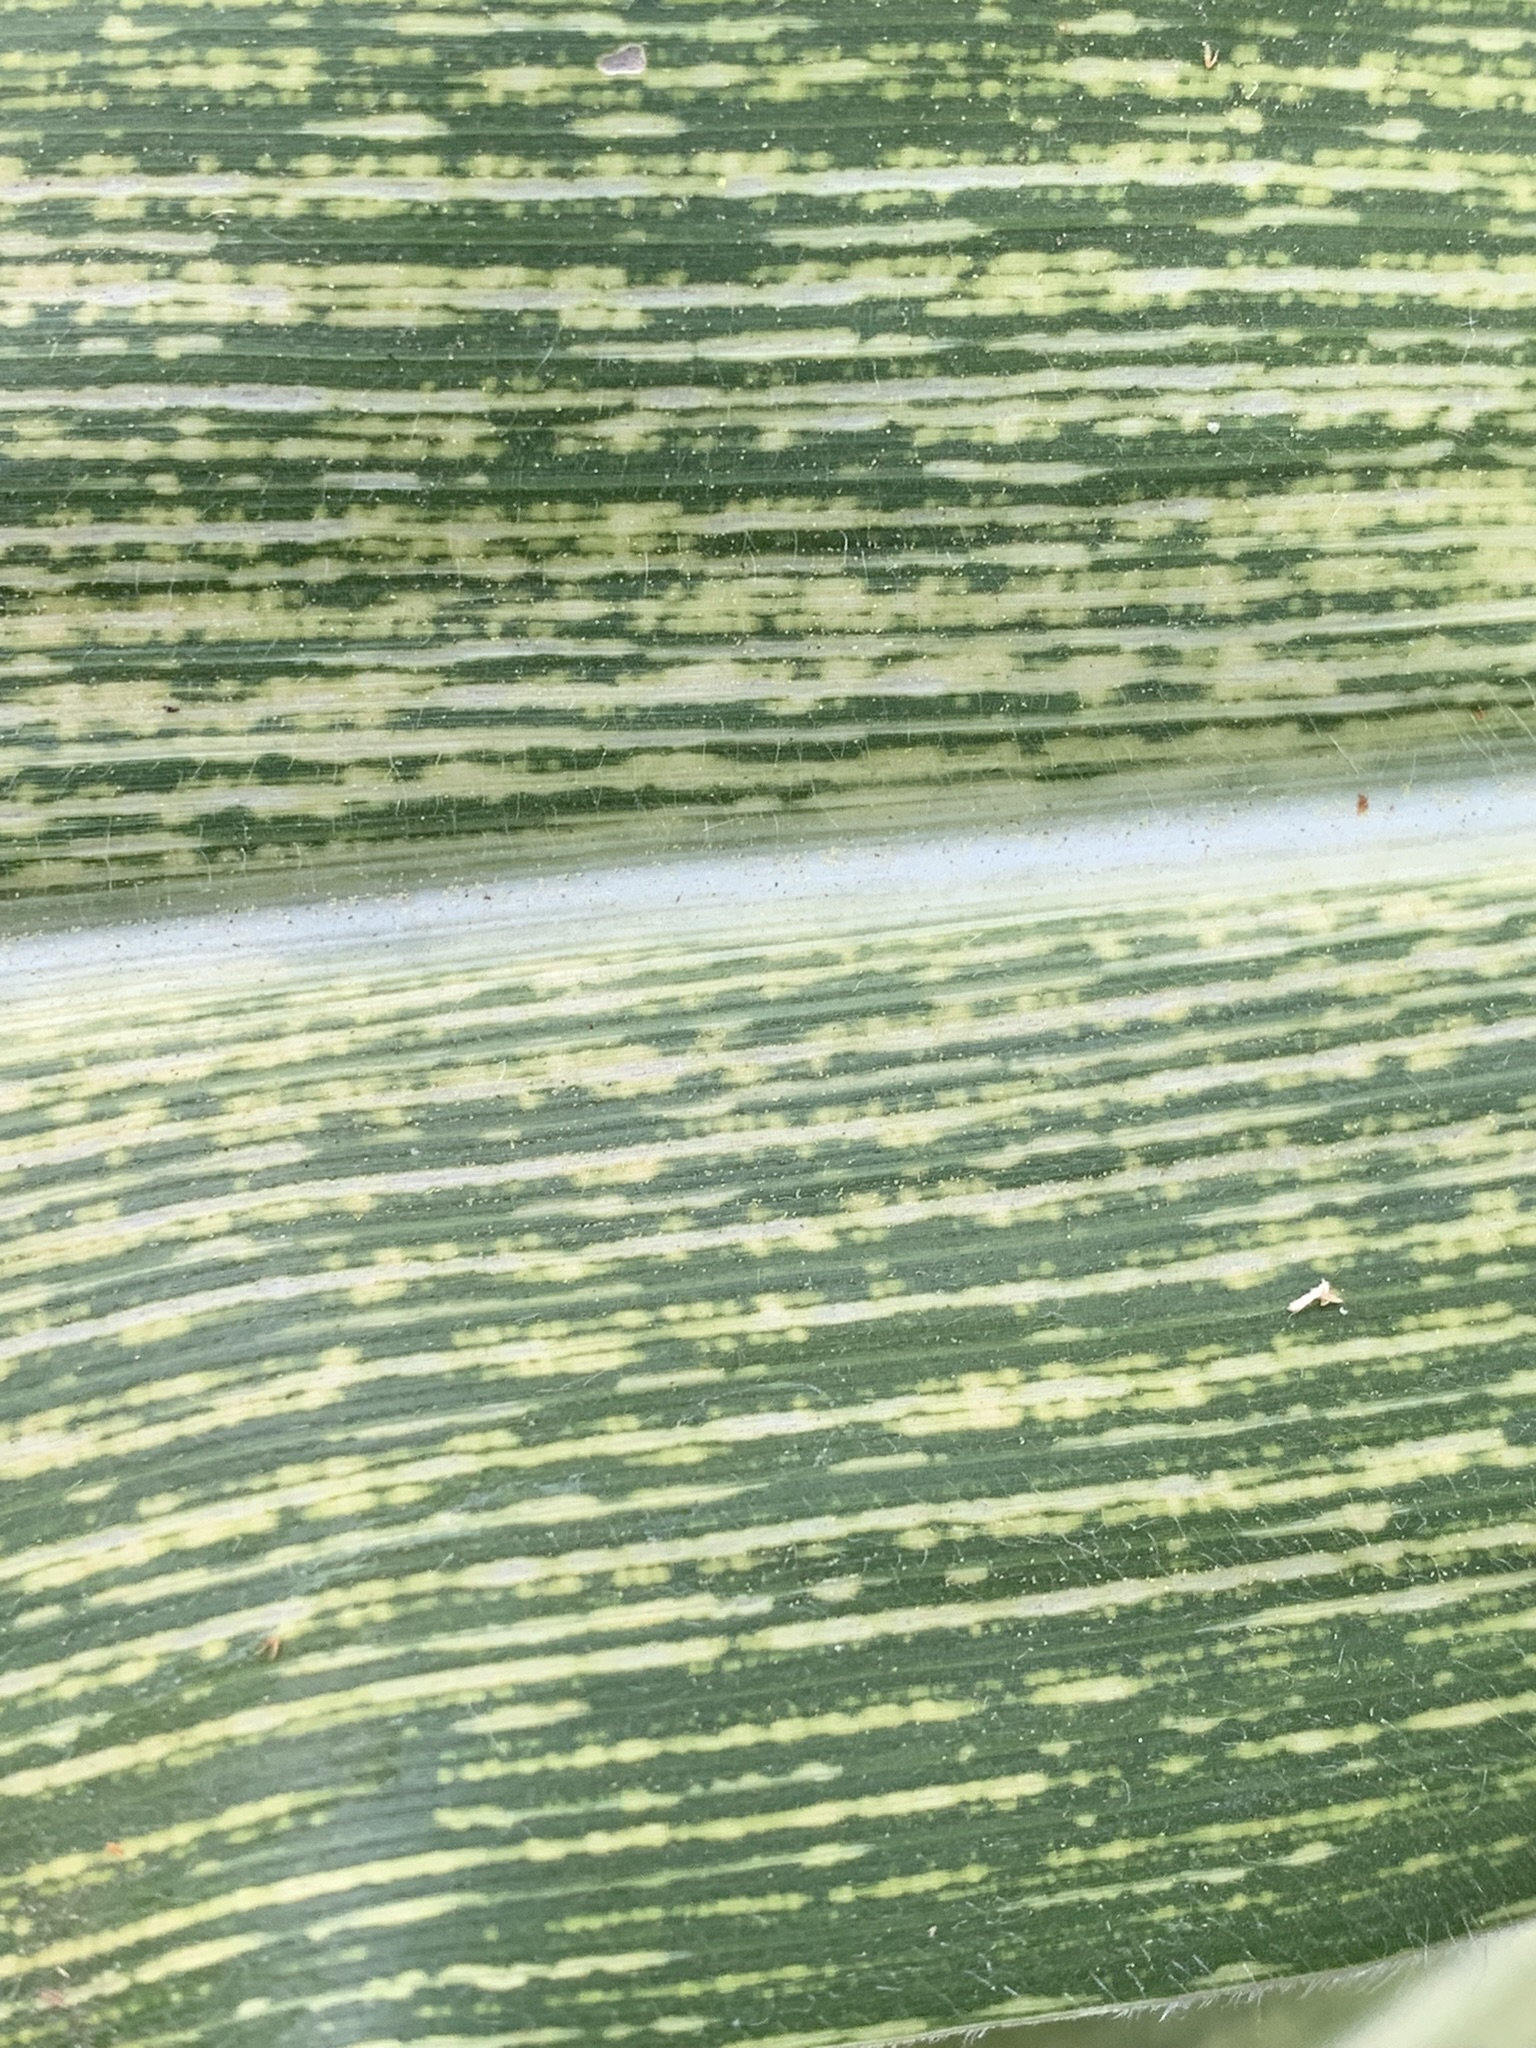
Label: MSV